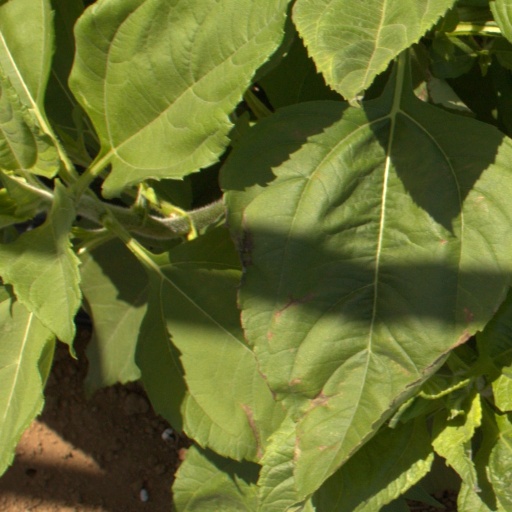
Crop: Jerusalem artichoke